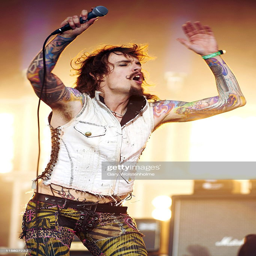
hard rock artist of hard rock artist performs on stage during the first day of festival .